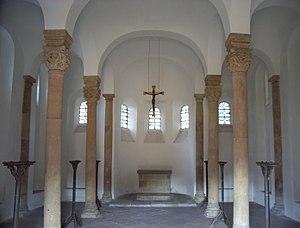
L'architecture ottonienne fait partie du bloc stylistique de l'architecture charpentée formé à partir des prototypes carolingiens avec des influences byzantines nouvelles. C'est une sorte de premier art roman du Nord distinct et symétrique opposé au premier art roman méridional. On peut penser que l'architecture ottonienne n'est que l'aile orientale d'un ensemble plus vaste qui englobe le nord de l'Europe et sans doute l'Angleterre pré-normande. Elle a incontestablement formé le second art roman et la première architecture gothique née dans la partie ouest du premier art roman du nord en garde encore l'amplitude.